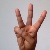
The image shows a hand gesture representing the letter 'W' in Indian Sign Language.